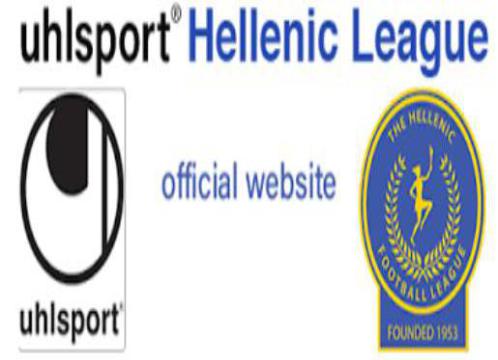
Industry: Sports